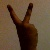
The image shows a hand gesture representing the number 2 in Indian Sign Language.